Sornetan

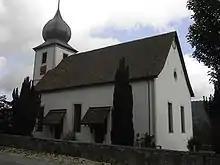
Church of Sornetan

From the , 64 or 56.6% belonged to the Swiss Reformed Church, while 19 or 16.8% were Roman Catholic. Of the rest of the population, there were 18 individuals (or about 15.93% of the population) who belonged to another Christian church. 9 (or about 7.96% of the population) belonged to no church, are agnostic or atheist, and 3 individuals (or about 2.65% of the population) did not answer the question.